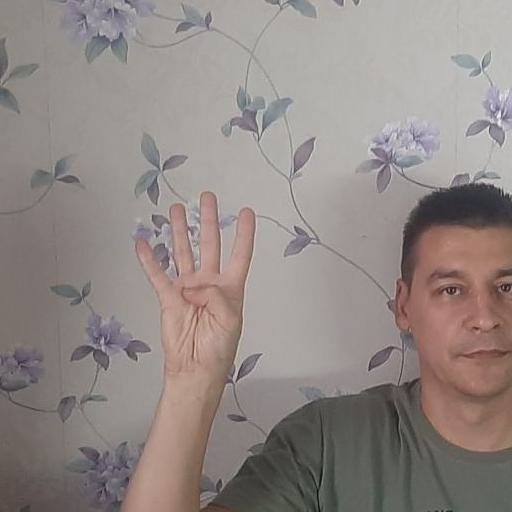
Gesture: four